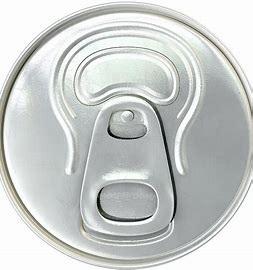
Label: metal